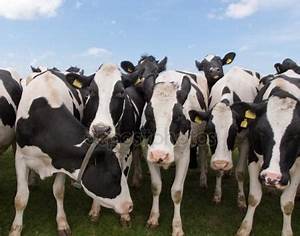
Label: cow